Return of the Frontiersman

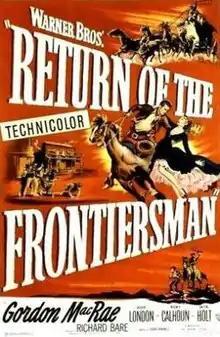
Theatrical release poster

Return of the Frontiersman is a 1950 American Western film directed by Richard L. Bare and written by Edna Anhalt. The film stars Gordon MacRae, Julie London, Rory Calhoun, Jack Holt, Fred Clark and Edwin Rand. The film was released by Warner Bros. on June 24, 1950.